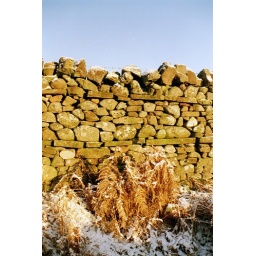
A cold winter walk and I thought that the sandstone wall looked interesting in the ice and bright blue sky